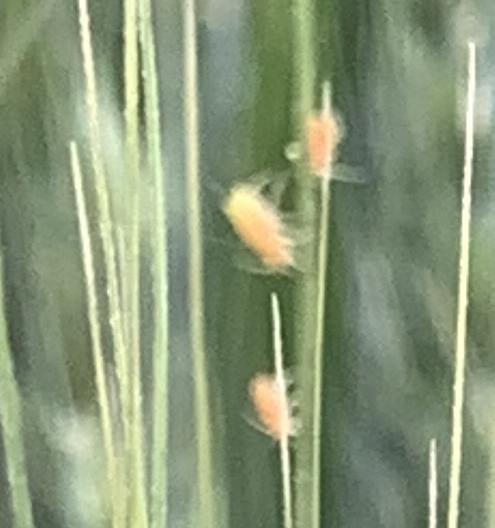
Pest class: english_grain_aphid